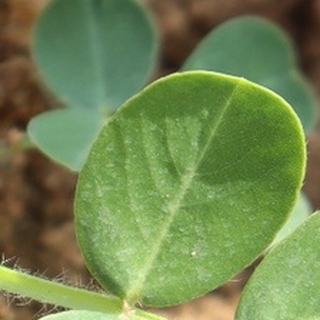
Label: healthy_groundnut